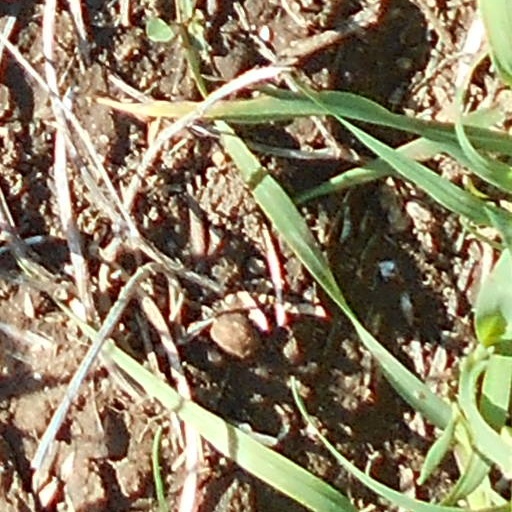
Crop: wheat